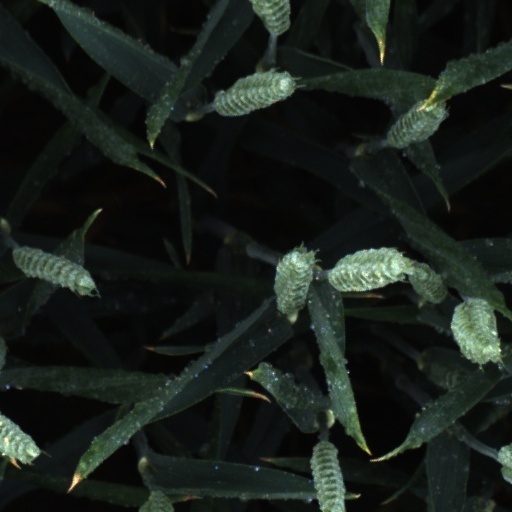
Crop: wheat